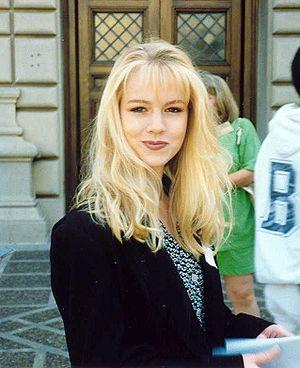
Jennifer Eve « Jennie » Garth est une actrice et productrice américaine, née le 3 avril 1972 à Urbana.
Beverly Hills, 90210 est un feuilleton télévisé américain en 294 épisodes de 44 minutes, créé par Darren Star et diffusé entre le 4 octobre 1990 et le 17 mai 2000 sur le réseau FOX et en simultané sur le réseau Global au Canada.